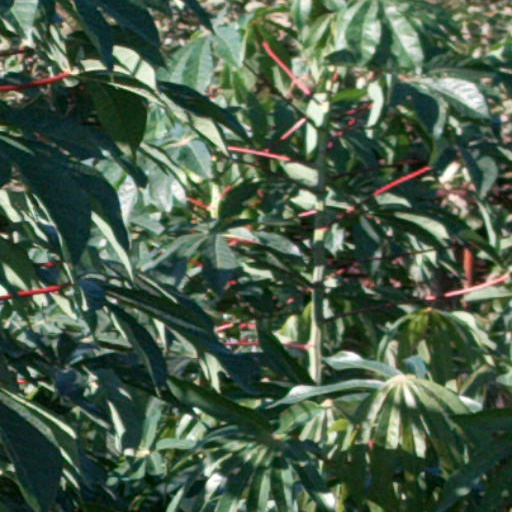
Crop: cassava